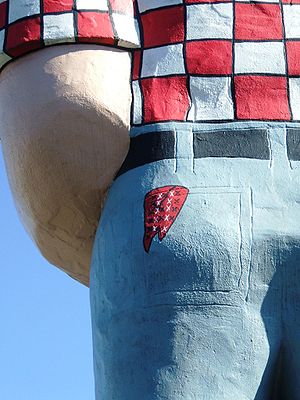
Tørklædekode
En statue af a mand tørklæde i baglommen.
Tørklædekoden er en metode der især anvendes af homoseksuelle mænd på udkig efter casual sex, og BDSM-udøvere i USA, Canada og Europa, til at tilkendegive præferencer med hensyn til Dominans og hvilken type sex de er interesserede i. Koden består i at bære en bestemt farve tørklæde, oftest i baglommen. Tørklædekoden var udbredt i 1970'erne, men er ikke udbredt i samme omfang i dag. Den er dog stadig aktiv visse steder.